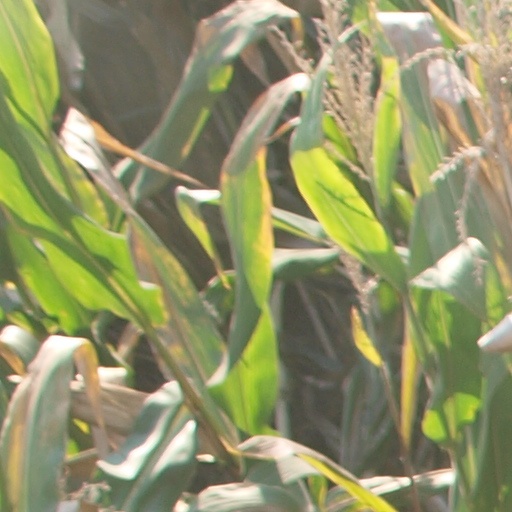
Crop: maize; corn